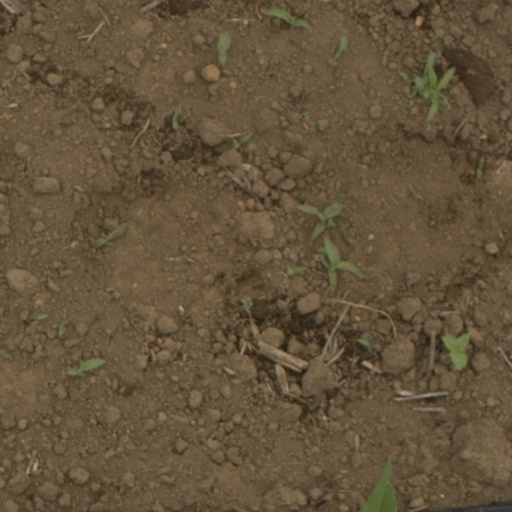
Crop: Jerusalem artichoke